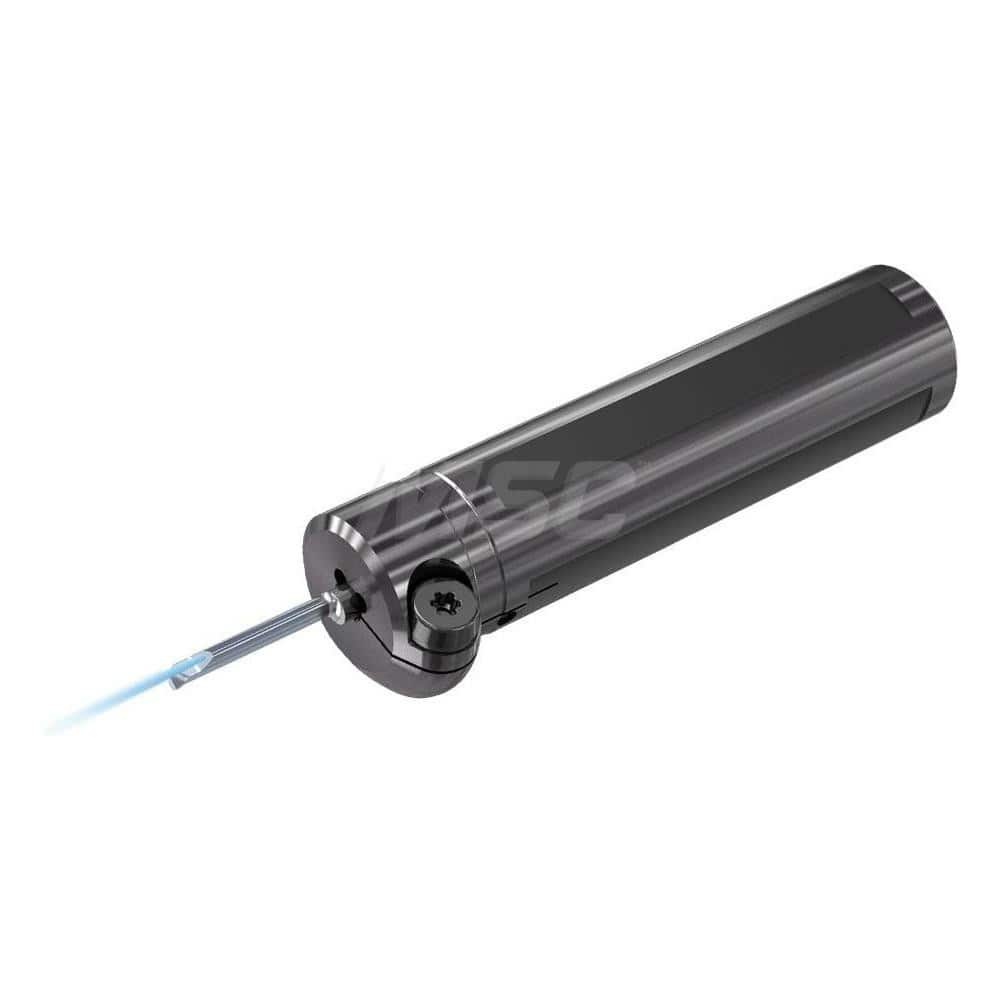
Boring Bar Holders & Adapters; Bore Diameter (mm): 0.1970; Connection Size: 1″; Body Diameter (Inch): 1; Manufacturer's Part Number: MHC1000-5-4F
Item #: 20511168 Brand: Vargus Model #: 011-00077 Product Specifications Bore Diameter (mm) 0.1970 Connection Size 1" Body Diameter (Inch) 1 Manufacturer's Part Number MHC1000-5-4F
Brand: Vargus
Category: Sporting Goods > Indoor Games > Bowling > Bowling Pins